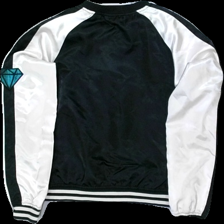
View: back
Type: Jacket
Category: Children
Brand: Lindex
Colors: White, Black, Pink, Grey, Green, Brown
Material: 100% polyester
Pattern: Glitter
Cut: V-collar
Size: 158
Season: All
Stains: Minor
Damage: lösa trådar och luddigt
Damage location: middle right
Damage 2: lösa trådar och luddigt
Damage 2 location: middle left
Damage 3: dragna trådar och smutsigt
Damage 3 location: top center
Price range: <50
Recommended usage: Export
Description: bomber jacka med ribbad krage, ändslut och ärmslut med broderi och paljett tryck
Comment: många dragna trådar och lösa trådar